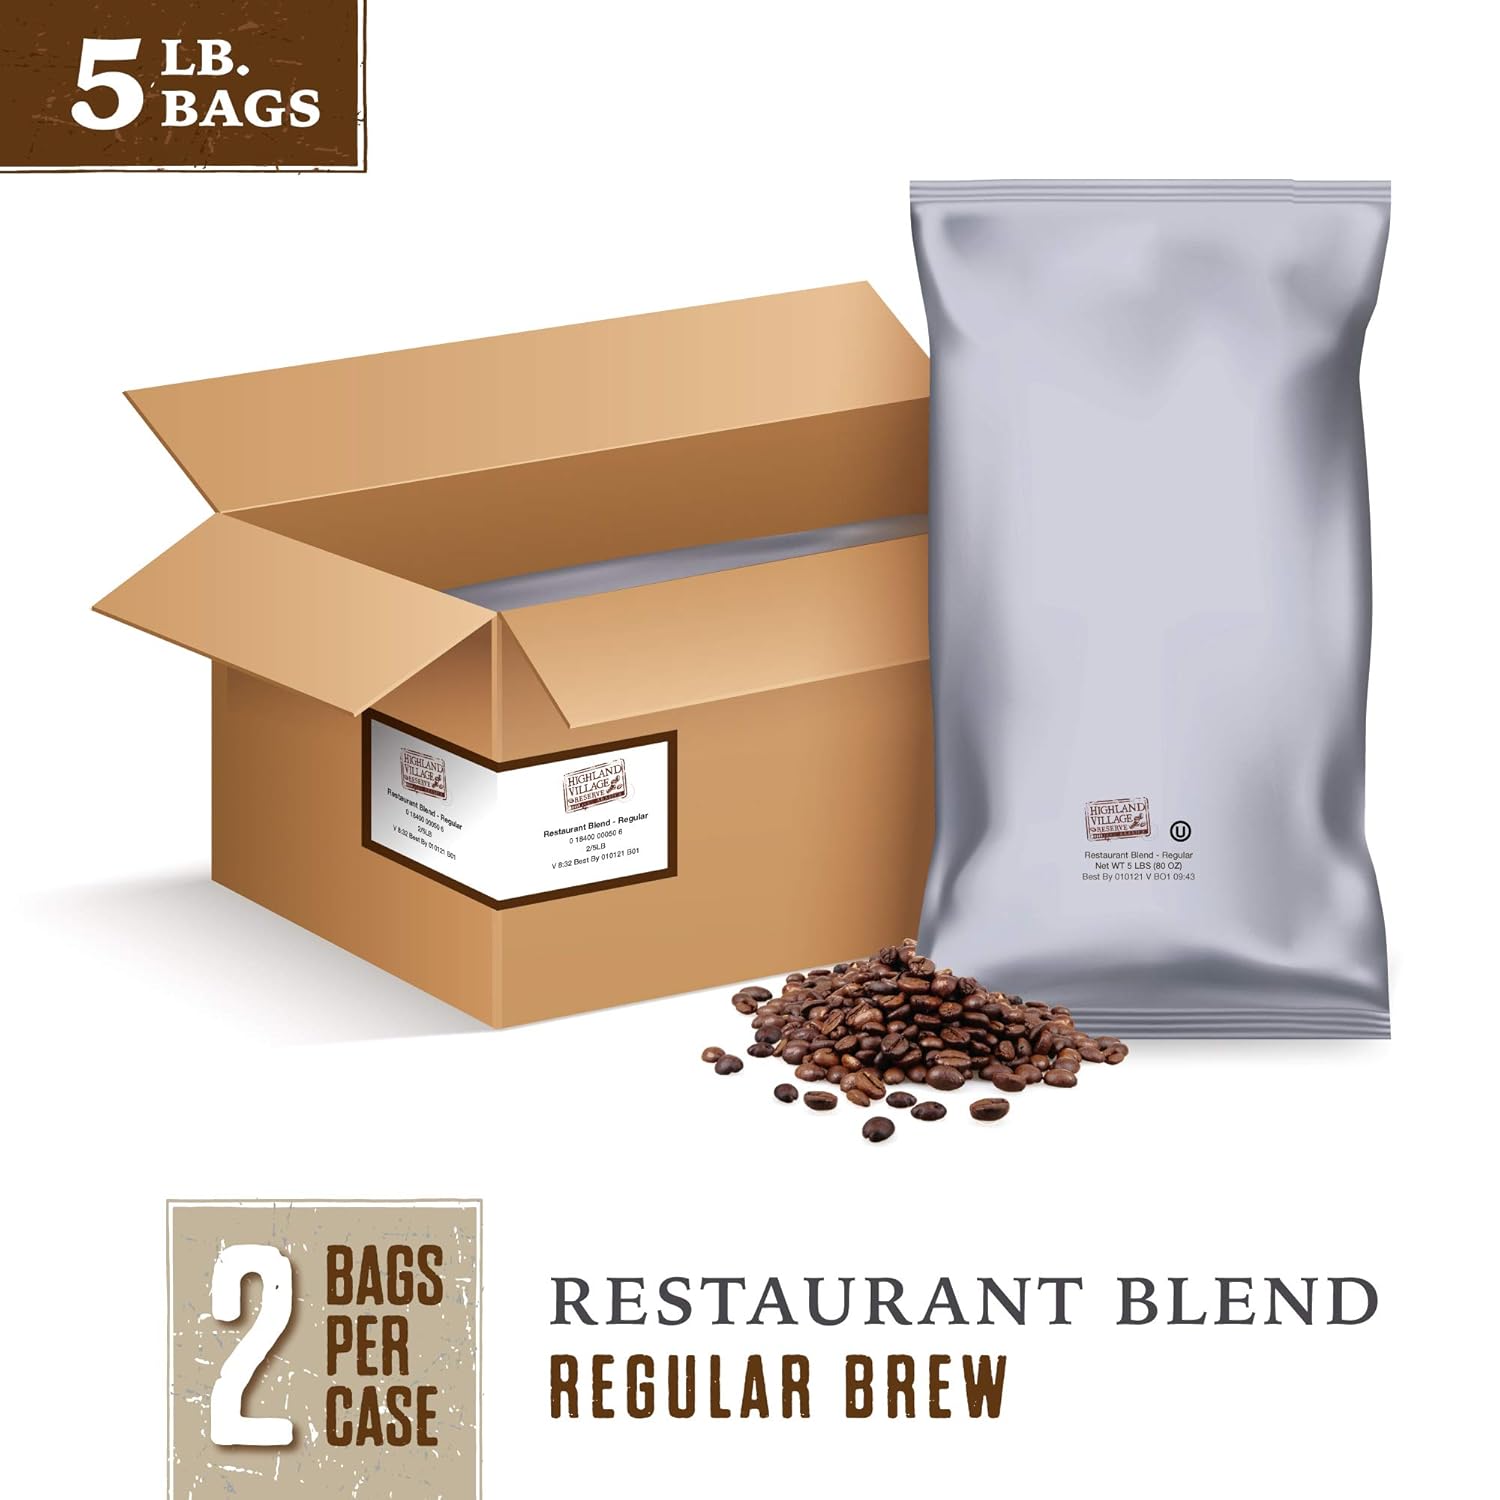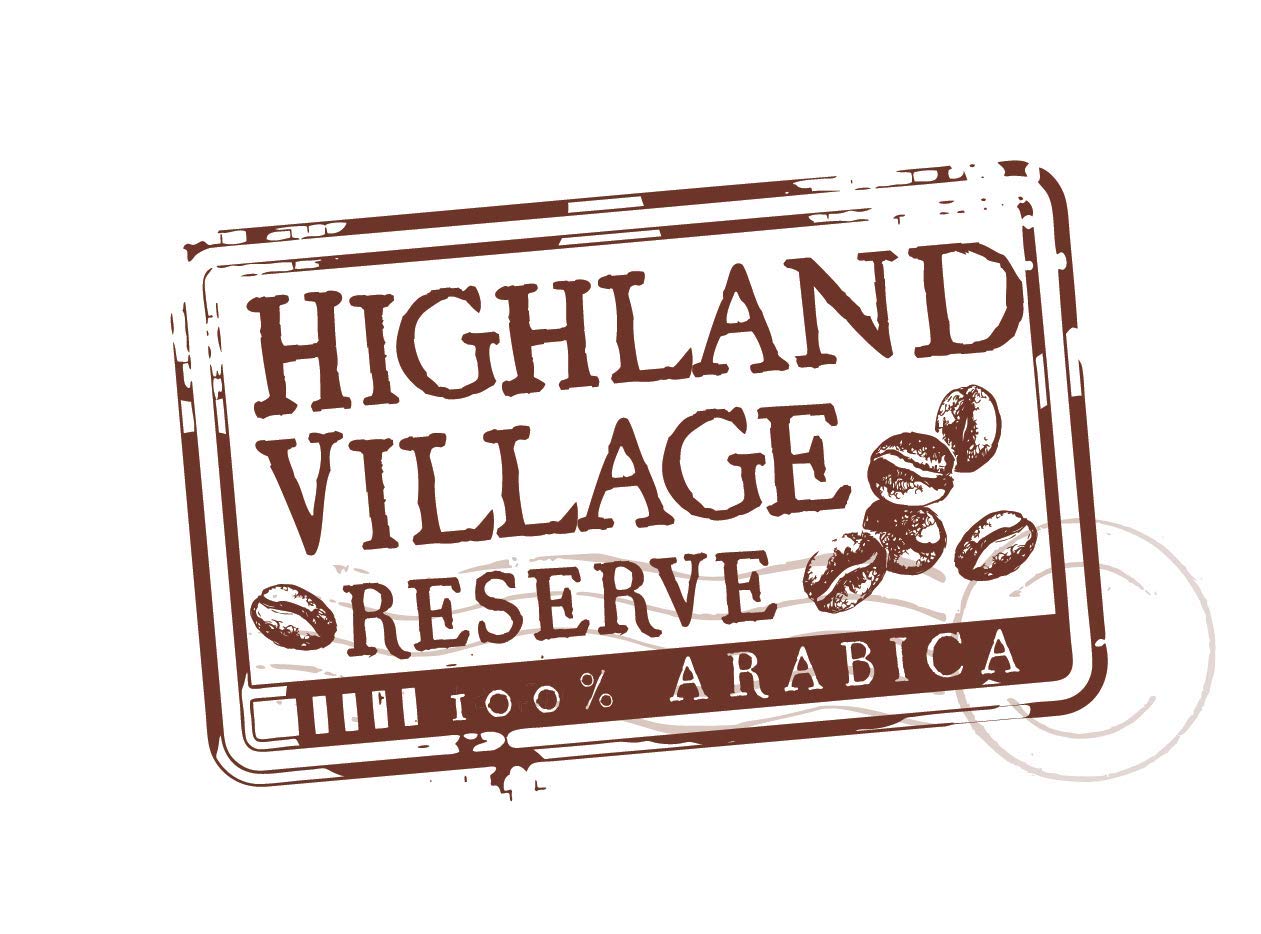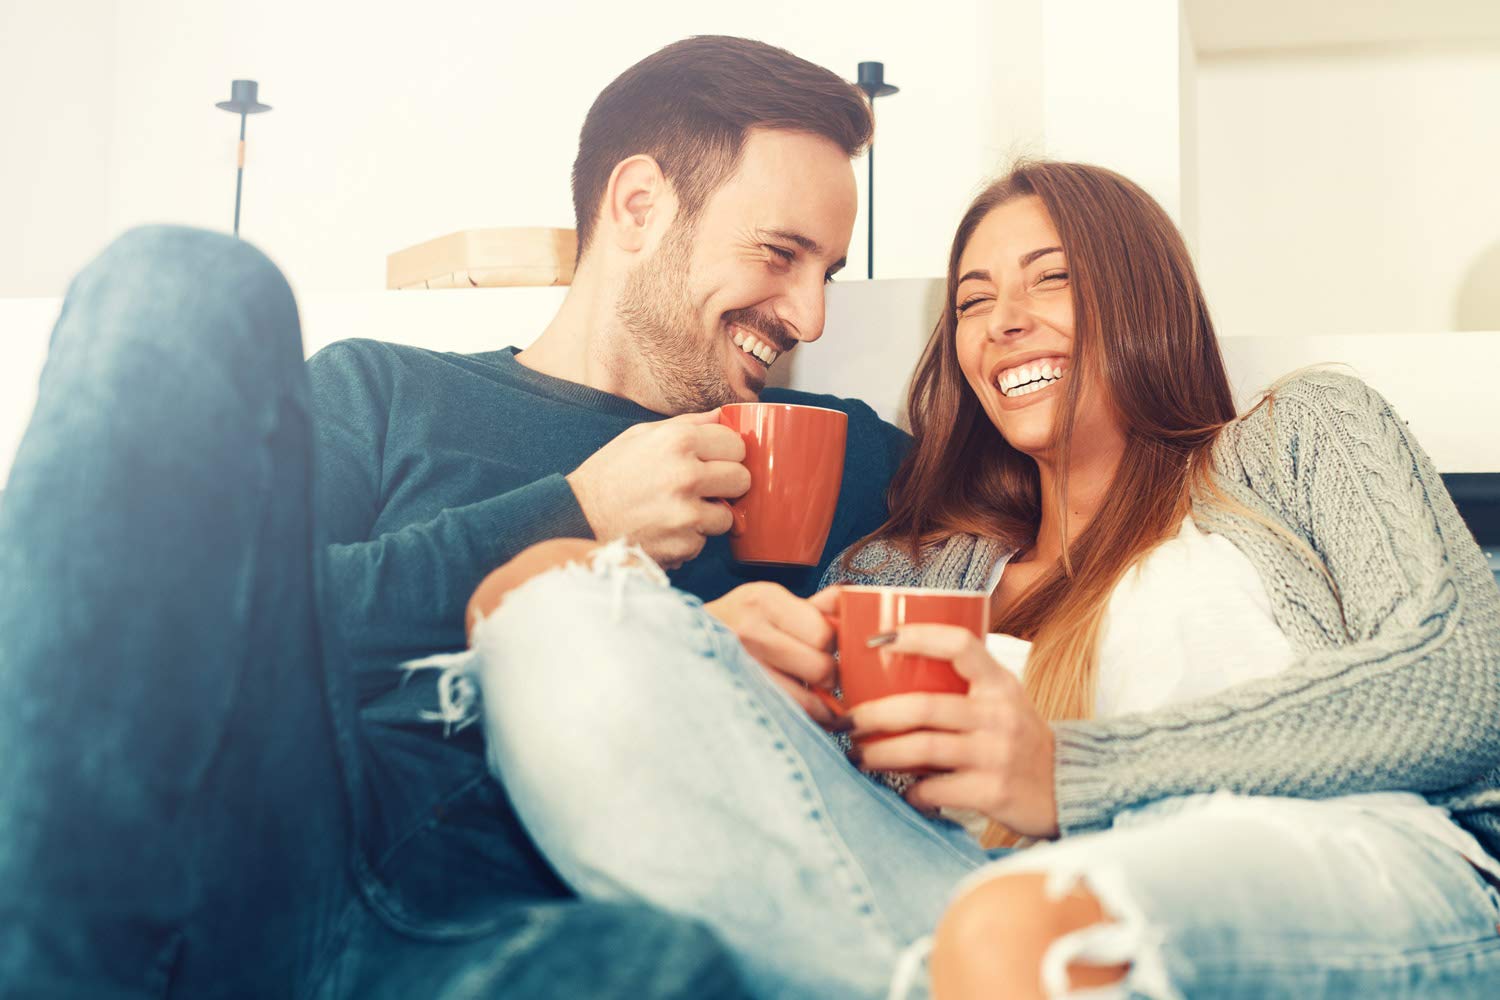
Highland Village Reserve Restaurant Blend Whole Bean Coffee, Medium Roast | Pack Of 2, 5 Lb Bags
Category: Grocery
Highland Village Reserve Whole bean coffee. STORAGE RECOMMENDATIONS: Store coffee beans in an airtight container away from heat, light, and moisture for fresh and quality coffee
Features: WHOLE BEAN COFFEE: Light roast and decaf blend made with 100% Arabica coffee beans | PremiuFRESH ROASTED COFFEE: Premium whole beans expertly roasted for a delectable taste and sweet aroma you'll love | BREWING INSTRUCTIONS: Start with fresh, cold water then grind coffee beans just before brewing. Use 1-2 tablespoons of coffee per 6 ounces of water and adjust to taste for a delicious cup of coffee | STORAGE RECOMMENDATIONS: Store coffee beans in an airtight container away from heat, light, and moisture for fresh and quality coffee | HIGHLAND VILLAGE RESERVE COFFEE: Our restaurant blend is manufactured in the USA